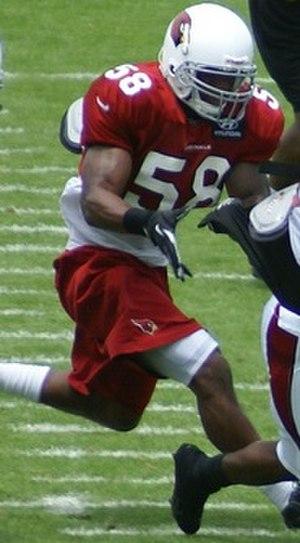
Daryl Lewis Washington est un joueur américain de football américain. Il joue actuellement avec les Cardinals de l'Arizona.